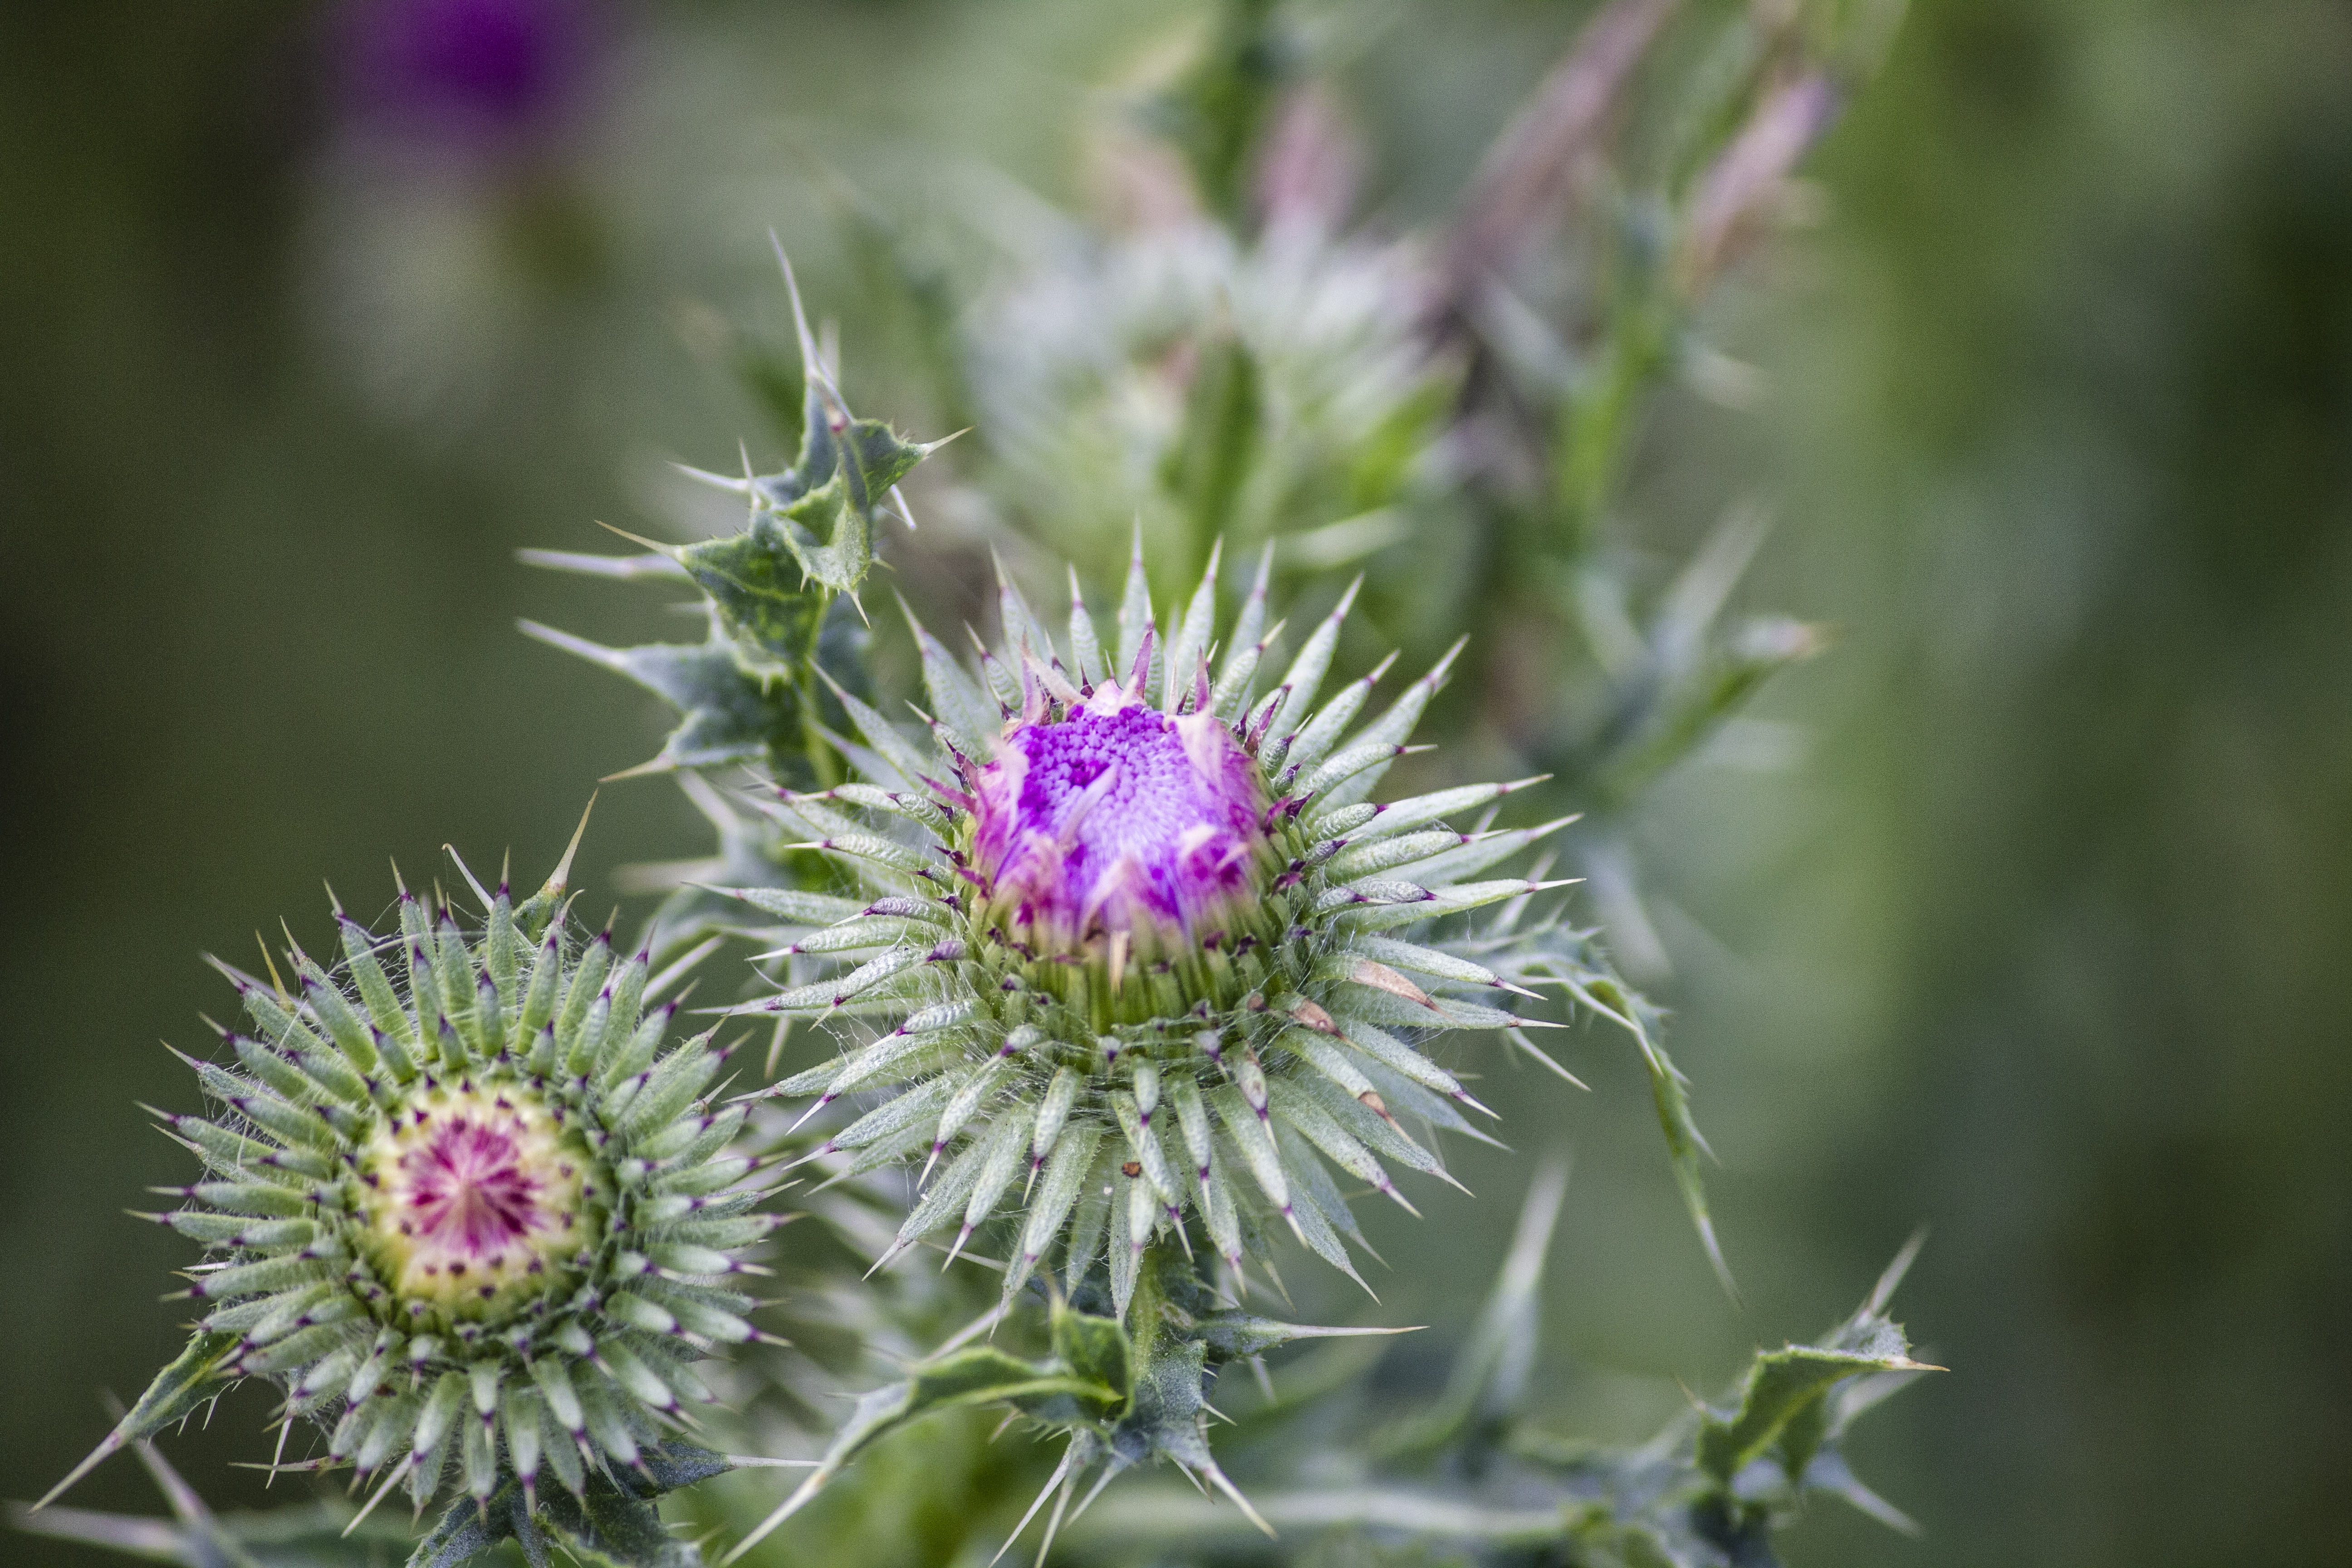
macro, flower, globe, thistle, summer, autumn, thorn, purple, cirsium, vulgare, spear, European marsh thistle, plant, green, greater burdock, flowering plant, Spear thistle, burdock, thorns, spines, and prickles, botany, silybum, artichoke thistle, close up, wildflower, spotted knapweed, daisy family, annual plant, bud, cynara, petal, shrub, asterales